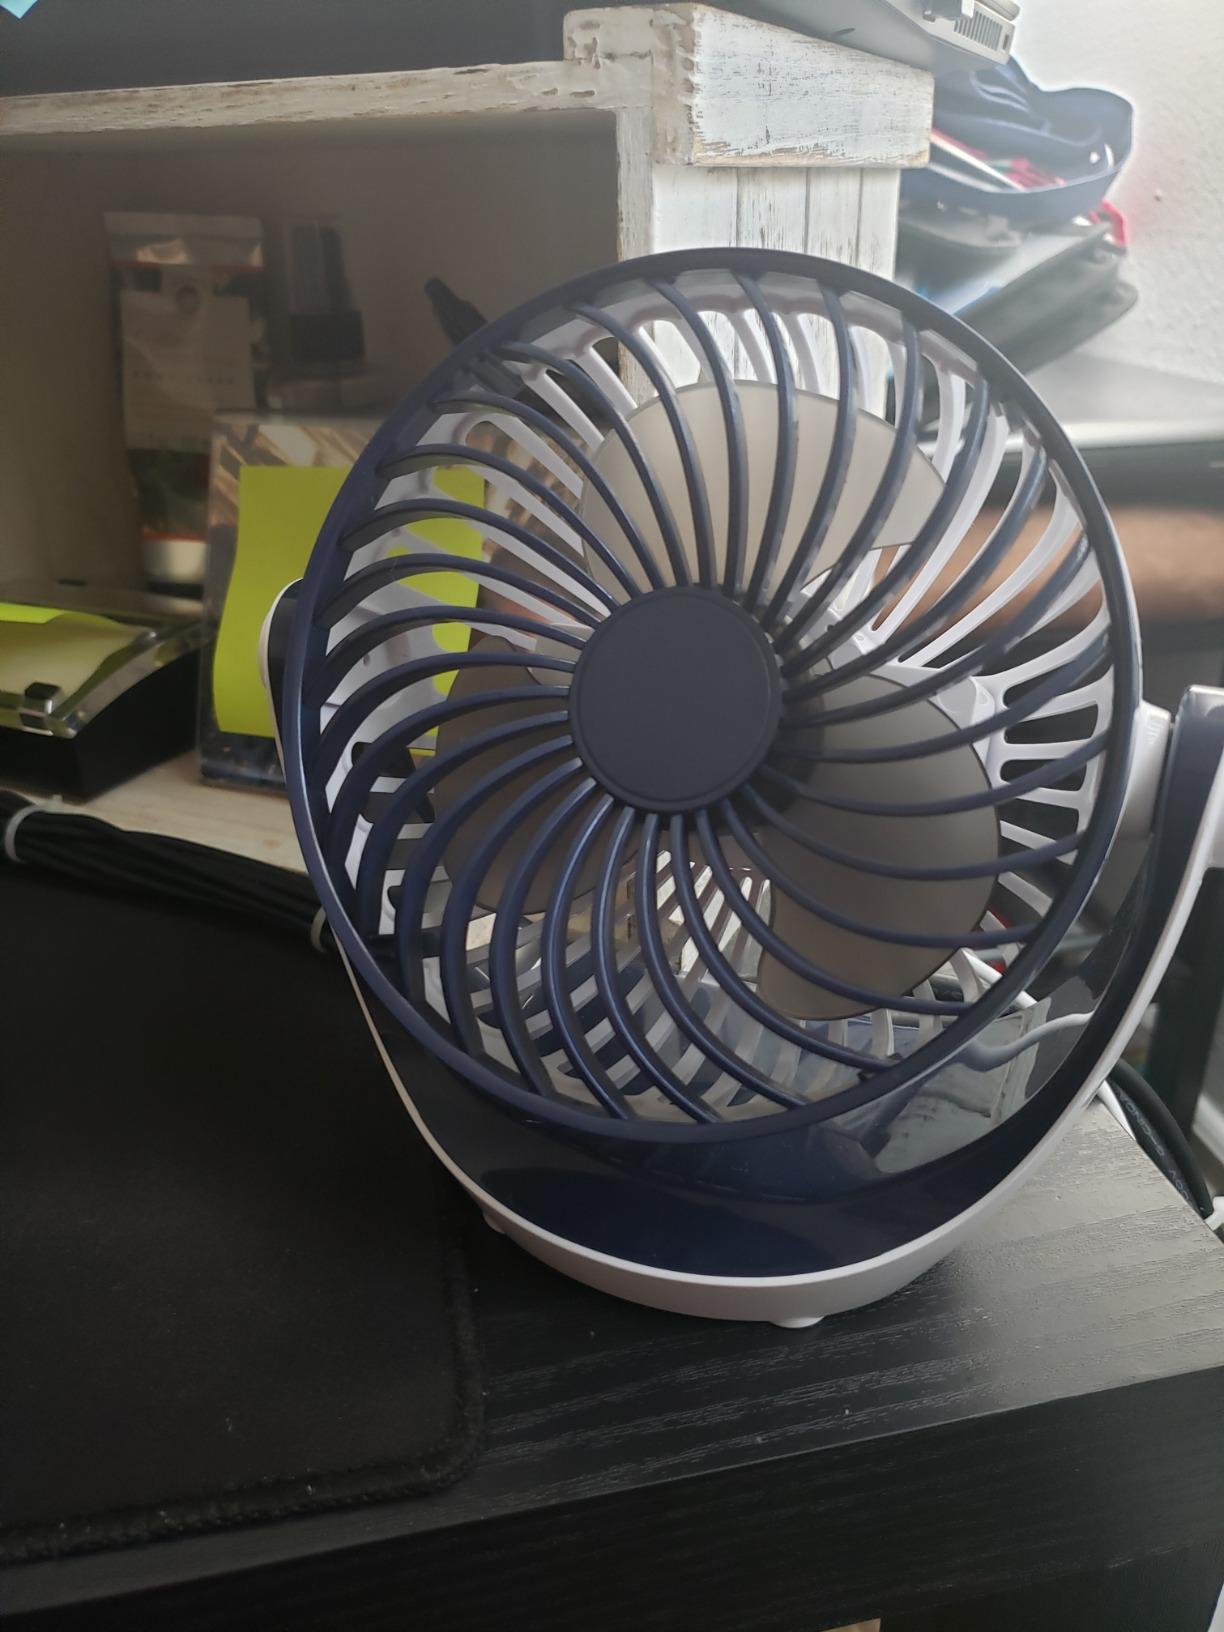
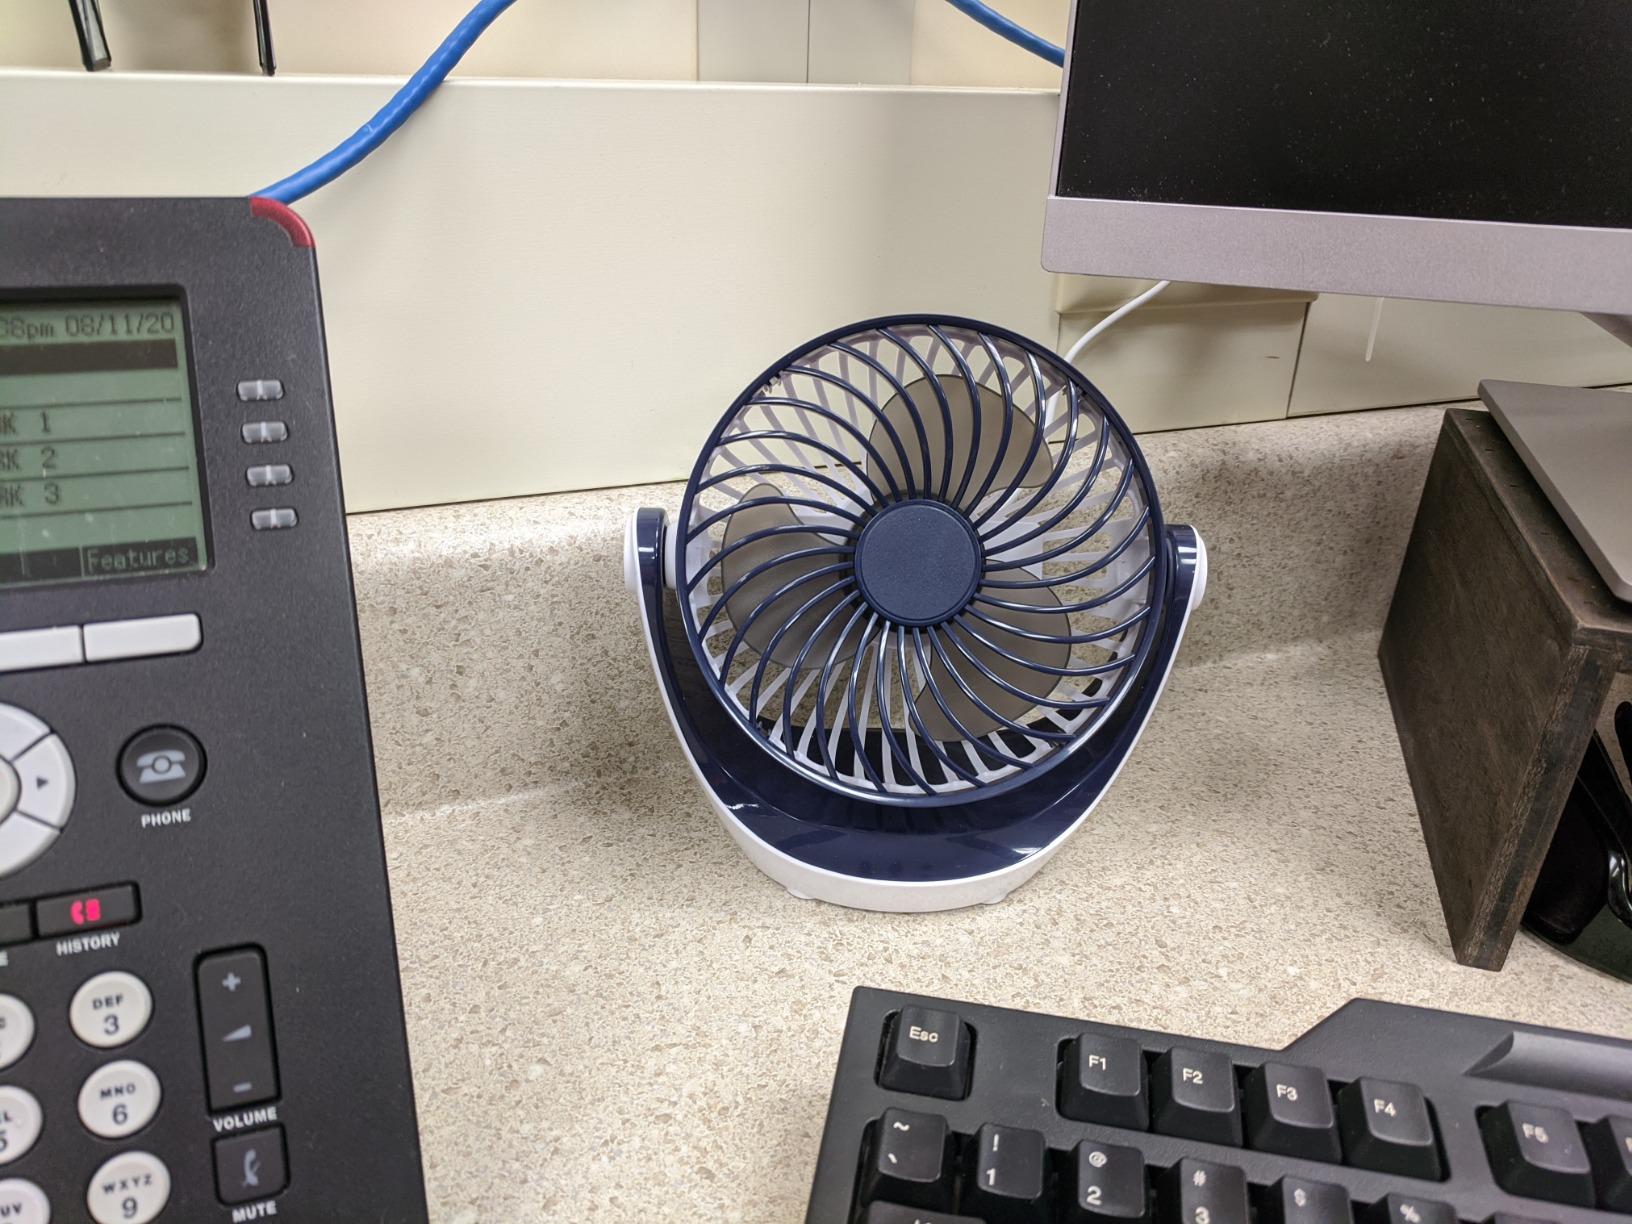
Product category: fan
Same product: yes